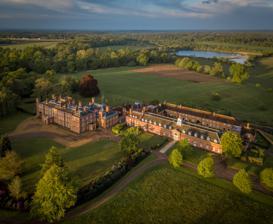
Building: Cumberland Lodge
Country: United Kingdom
Year built: 1650
Country house in Southern England The Cumberland Lodge building in Windsor Great Park Cumberland Lodge is a 17th-century Grade II listed country house in Windsor Great Park 3.5 miles south of Windsor Castle . Since 1947 it has been occupied by the charitable foundation known as Cumberland Lodge, an educational charity and social enterprise that exists to empower young people to lead the conversation around social division. The gardens of Cumberland Lodge are Grade I listed on the Register of Historic Parks and Gardens . History of the building The house was built by John Byfield, an army captain, in 1650 when Oliver Cromwell divided up and sold off lots in Windsor Great Park. The house was called Byfield House until 1670. It was then renamed New Lodge, and at times was also known as Windsor Lodge or Ranger Lodge. After the Restoration , King Charles II made the house the official residence of the Ranger of the Great Park – a Crown appointment always held by someone close to the Sovereign . Among those who have lived at the Lodge were: Baptist May , the first resident Ranger; Sarah Churchill, Duchess of Marlborough (1702–1744); John Churchill, 1st Duke of Marlborough who died there in 1722; John Spencer (1744–1746); Prince William, Duke of Cumberland , son of King George II (1746–1765); Prince Henry, Duke of Cumberland and Strathearn , son of Frederick, Prince of Wales (1765–1790); Anne, Duchess of Cumberland and Strathearn , widow of Henry (1790–1803); George Spencer-Churchill, 5th Duke of Marlborough (until 1822); Augustus Frederick, Duke of Sussex , son of King George III (1830–1843); General William Wemyss of Wemyss , Scottish soldier in the British Army and member of parliament died at the lodge in 1852; Princess Helena , daughter of Queen Victoria and wife of Prince Christian of Schleswig-Holstein (after their marriage in 1866); Lord Fitzalan of Derwent , last Viceroy of Ireland (1923–1947). During 1936 Cumberland Lodge was used for meetings between Alexander Hardinge (the King's Private Secretary ) and Stanley Baldwin (the Prime Minister ), which eventually led to the abdication of Edward VIII . History of the foundation In 1947 King George VI granted Cumberland Lodge to a new educational foundation, with Amy Buller as its Warden and Sir Walter Moberly as its Principal (1949–55). Buller had recently published her groundbreaking book, Darkness over Germany (1943), about the rise of Nazi sentiments among students and academics in Germany in the late 1930s. The book impressed leading figures in a nation that was still at war, including Queen Elizabeth (later the Queen Mother), who invited Buller to Buckingham Palace in 1944 to discuss the lessons that could be learnt, to avoid a repeat of 1930s Germany. This led to a determination to set up a place where students, and those responsible for the guidance of young people, could meet to discuss the contributions that they could make, through their studies and future lives, to build a better society and secure a lasting peace. Amy Buller conceived of the idea of a residential centre where students could come with their teachers and, in a relaxed atmosphere, to consider important ethical and social issues outside the normal confines of their degree courses. This was established at the Lodge three years later. The Queen became patron of the new organisation, which was originally called the St Catharine's Foundation and later (in 1968) became The King George VI and Queen Elizabeth Foundation of St Catharine. That remains the official name of the foundation to this day. In June 2005 a new incorporated charity, called simply Cumberland Lodge, assumed the operating role and assets of the foundation. However, the original charity continues to exist as the holder of the warrant for the property. Following the death of the Queen Mother in 2002, Queen Elizabeth II became patron of the charity in 2003 and remained in the role until her death in 2022. In May 2024, King Charles III was announced as the new patron of Cumberland Lodge. Cumberland Lodge today Key themes of work include the Rule of Law, Youth & Democracy, Freedom of Religion and Belief, and Exploring Ethics, as well as two annual student conferences: Life Beyond the PhD, and the International Student Christmas Conference. The building is not open to the general public for viewing; however, there are open days, conferences and dining events throughout the year. Various interior and exterior shots of Lodge can be seen in the 2010 film The King's Speech . Governance The Cumberland Lodge charity is overseen by a board of trustees (as of November 2024): Chair: John Lotherington Treasurer: David Matthews Professor Tom Crick MBE Jane Furniss CBE Abby Guthkelch Stephen Harvey Eugene J. Huang David Isaac CBE Dr Patrina Law JP Rangaswami Ingrid Tennessee The previous chair was The Rt Hon The Baroness Prashar of Runnymede . Further reading Articles John Goodall , "Cumberland Lodge, Windsor: The royal seat of learning" , Country Life , 4 February 2020. David Lee, Feature: Inside Cumberland Lodge , Windsor Express , 18 May 2018. Francis Batt, "How to disagree politely – at Windsor Great Park" , Royal Borough Observer , 3 October 2020. Chandler Tregaskes, "How Edwardian high society pre-dated the internet's obsession with fabulous felines" . The history of the high society cat fanciers inspired by Louis Wain. Tatler , 3 January 2022. Annie Goldsmith, "A Never-Before-Published Diary Reveals What Life Was Like for Queen Elizabeth in WWII" . Excerpts from The Windsor Diaries about Queen Elizabeth & Princess Margaret]. Town & Country Magazine , 4 May 2021. Notes